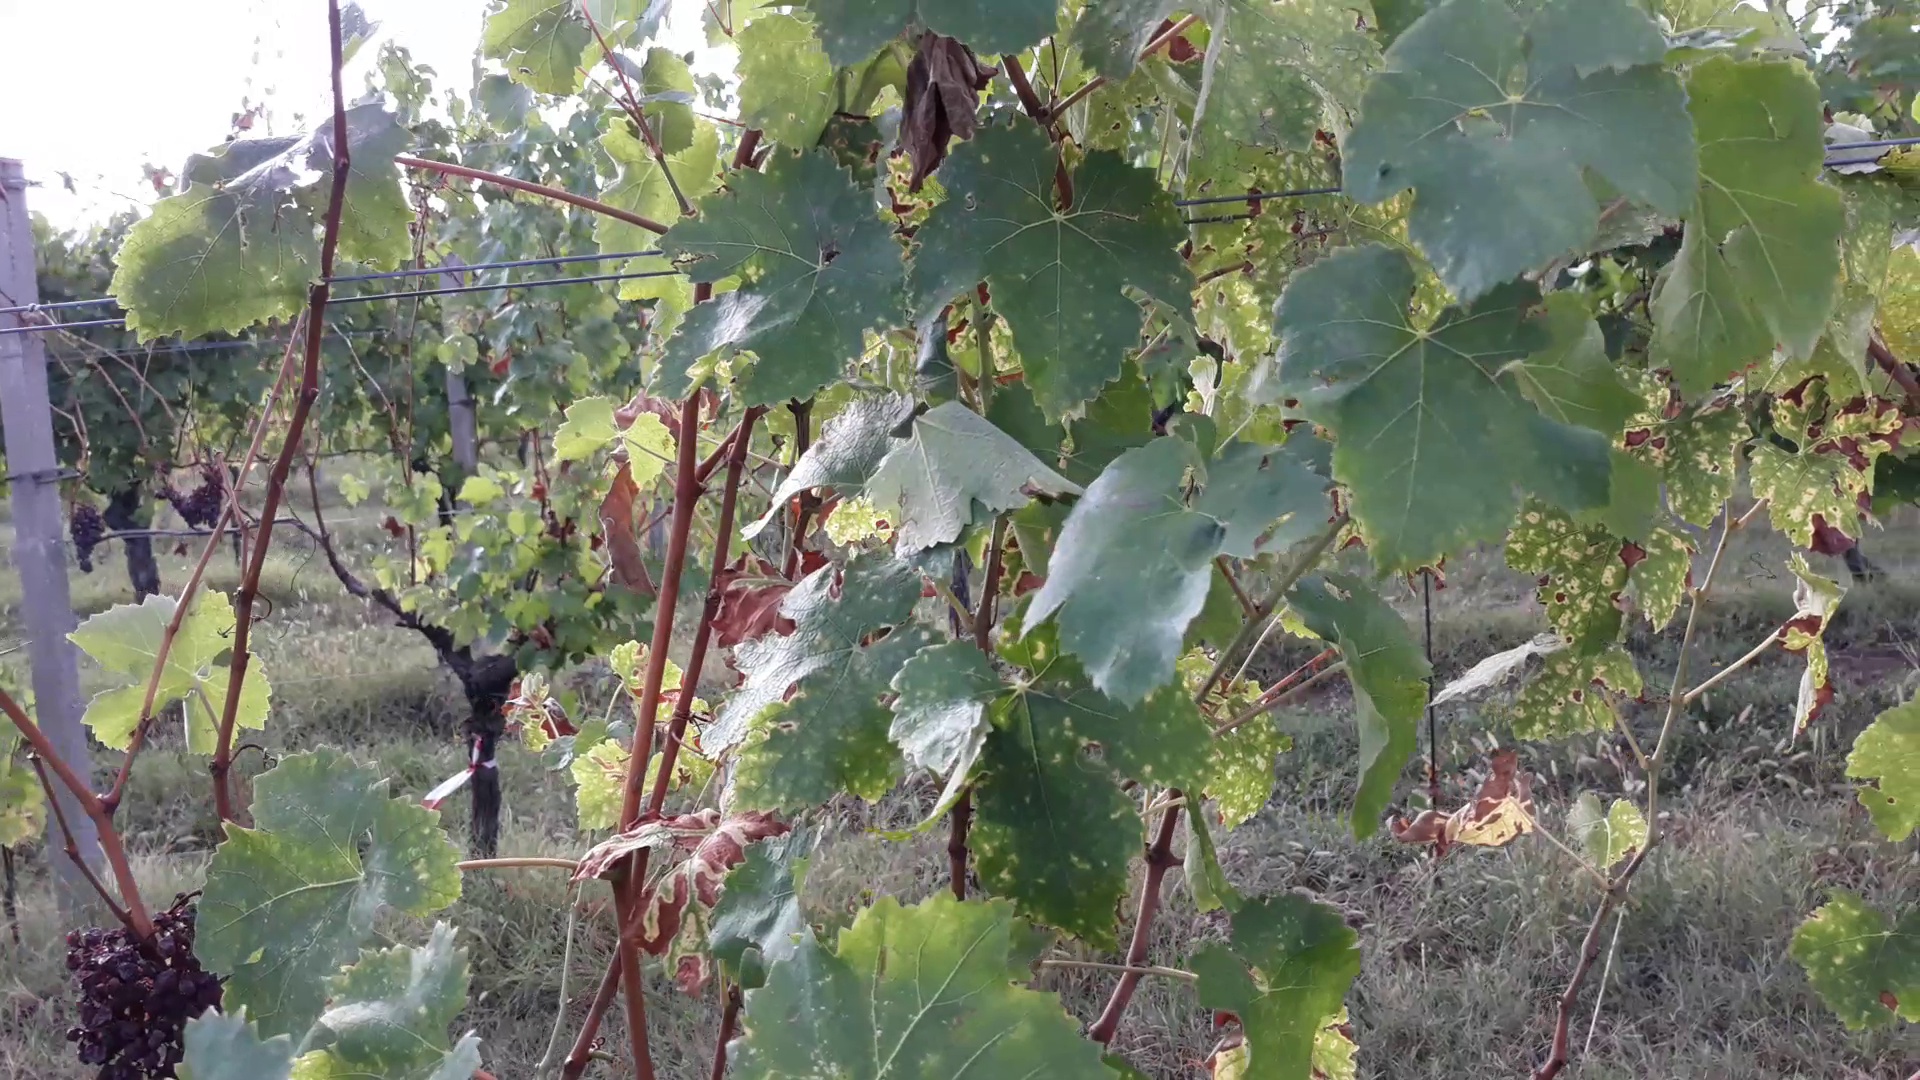
Label: esca